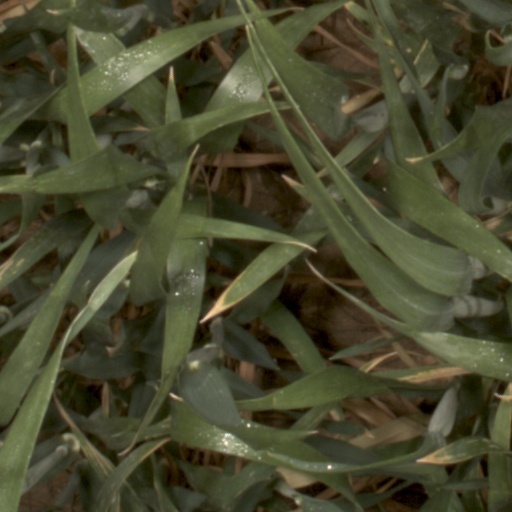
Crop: wheat